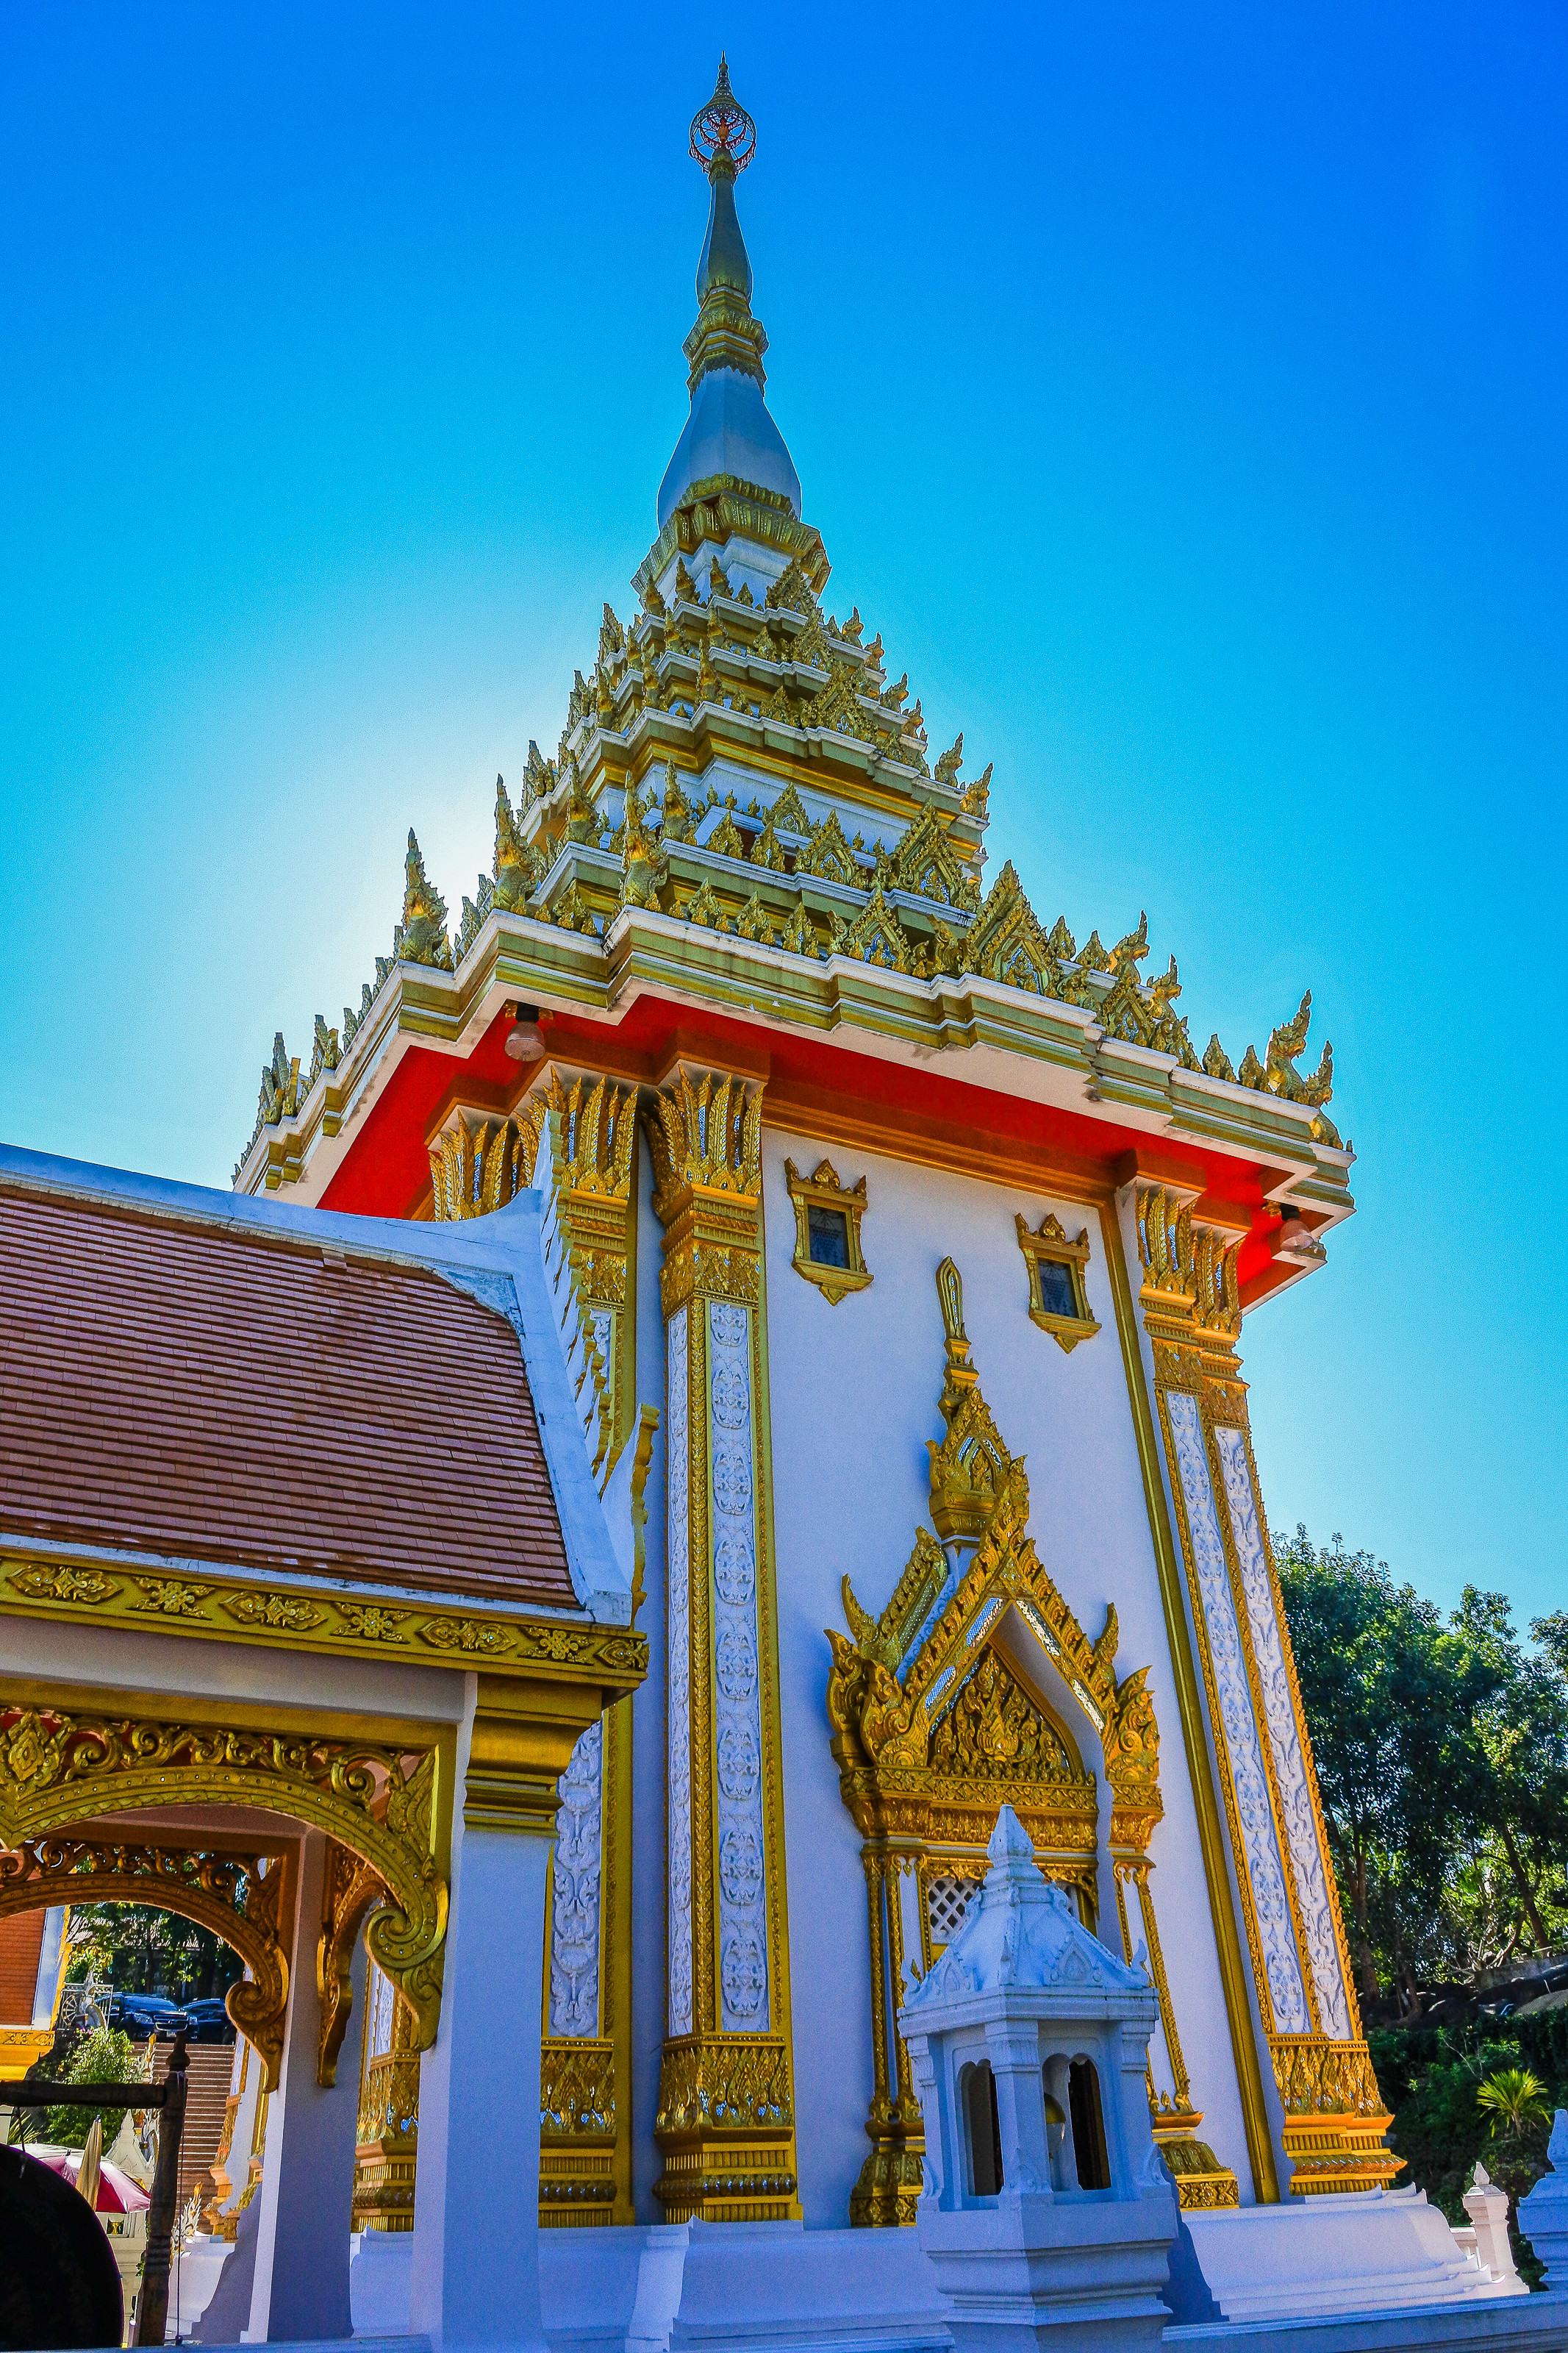
religious, tourism, building, gold, beautiful, buddha, thailand, golden, landmark, architecture, sky, art, famous, old, asia, night, asian, bangkok, thai, wat, buddhism, ancient, stupa, religion, pagoda, traditional, culture, buddhist, temple, travel, place of worship, shrine, chinese architecture, historic site, facade, leisure, tourist attraction, japanese architecture, shinto shrine, tradition, monastery, national historic landmark, world, tower, classical architecture